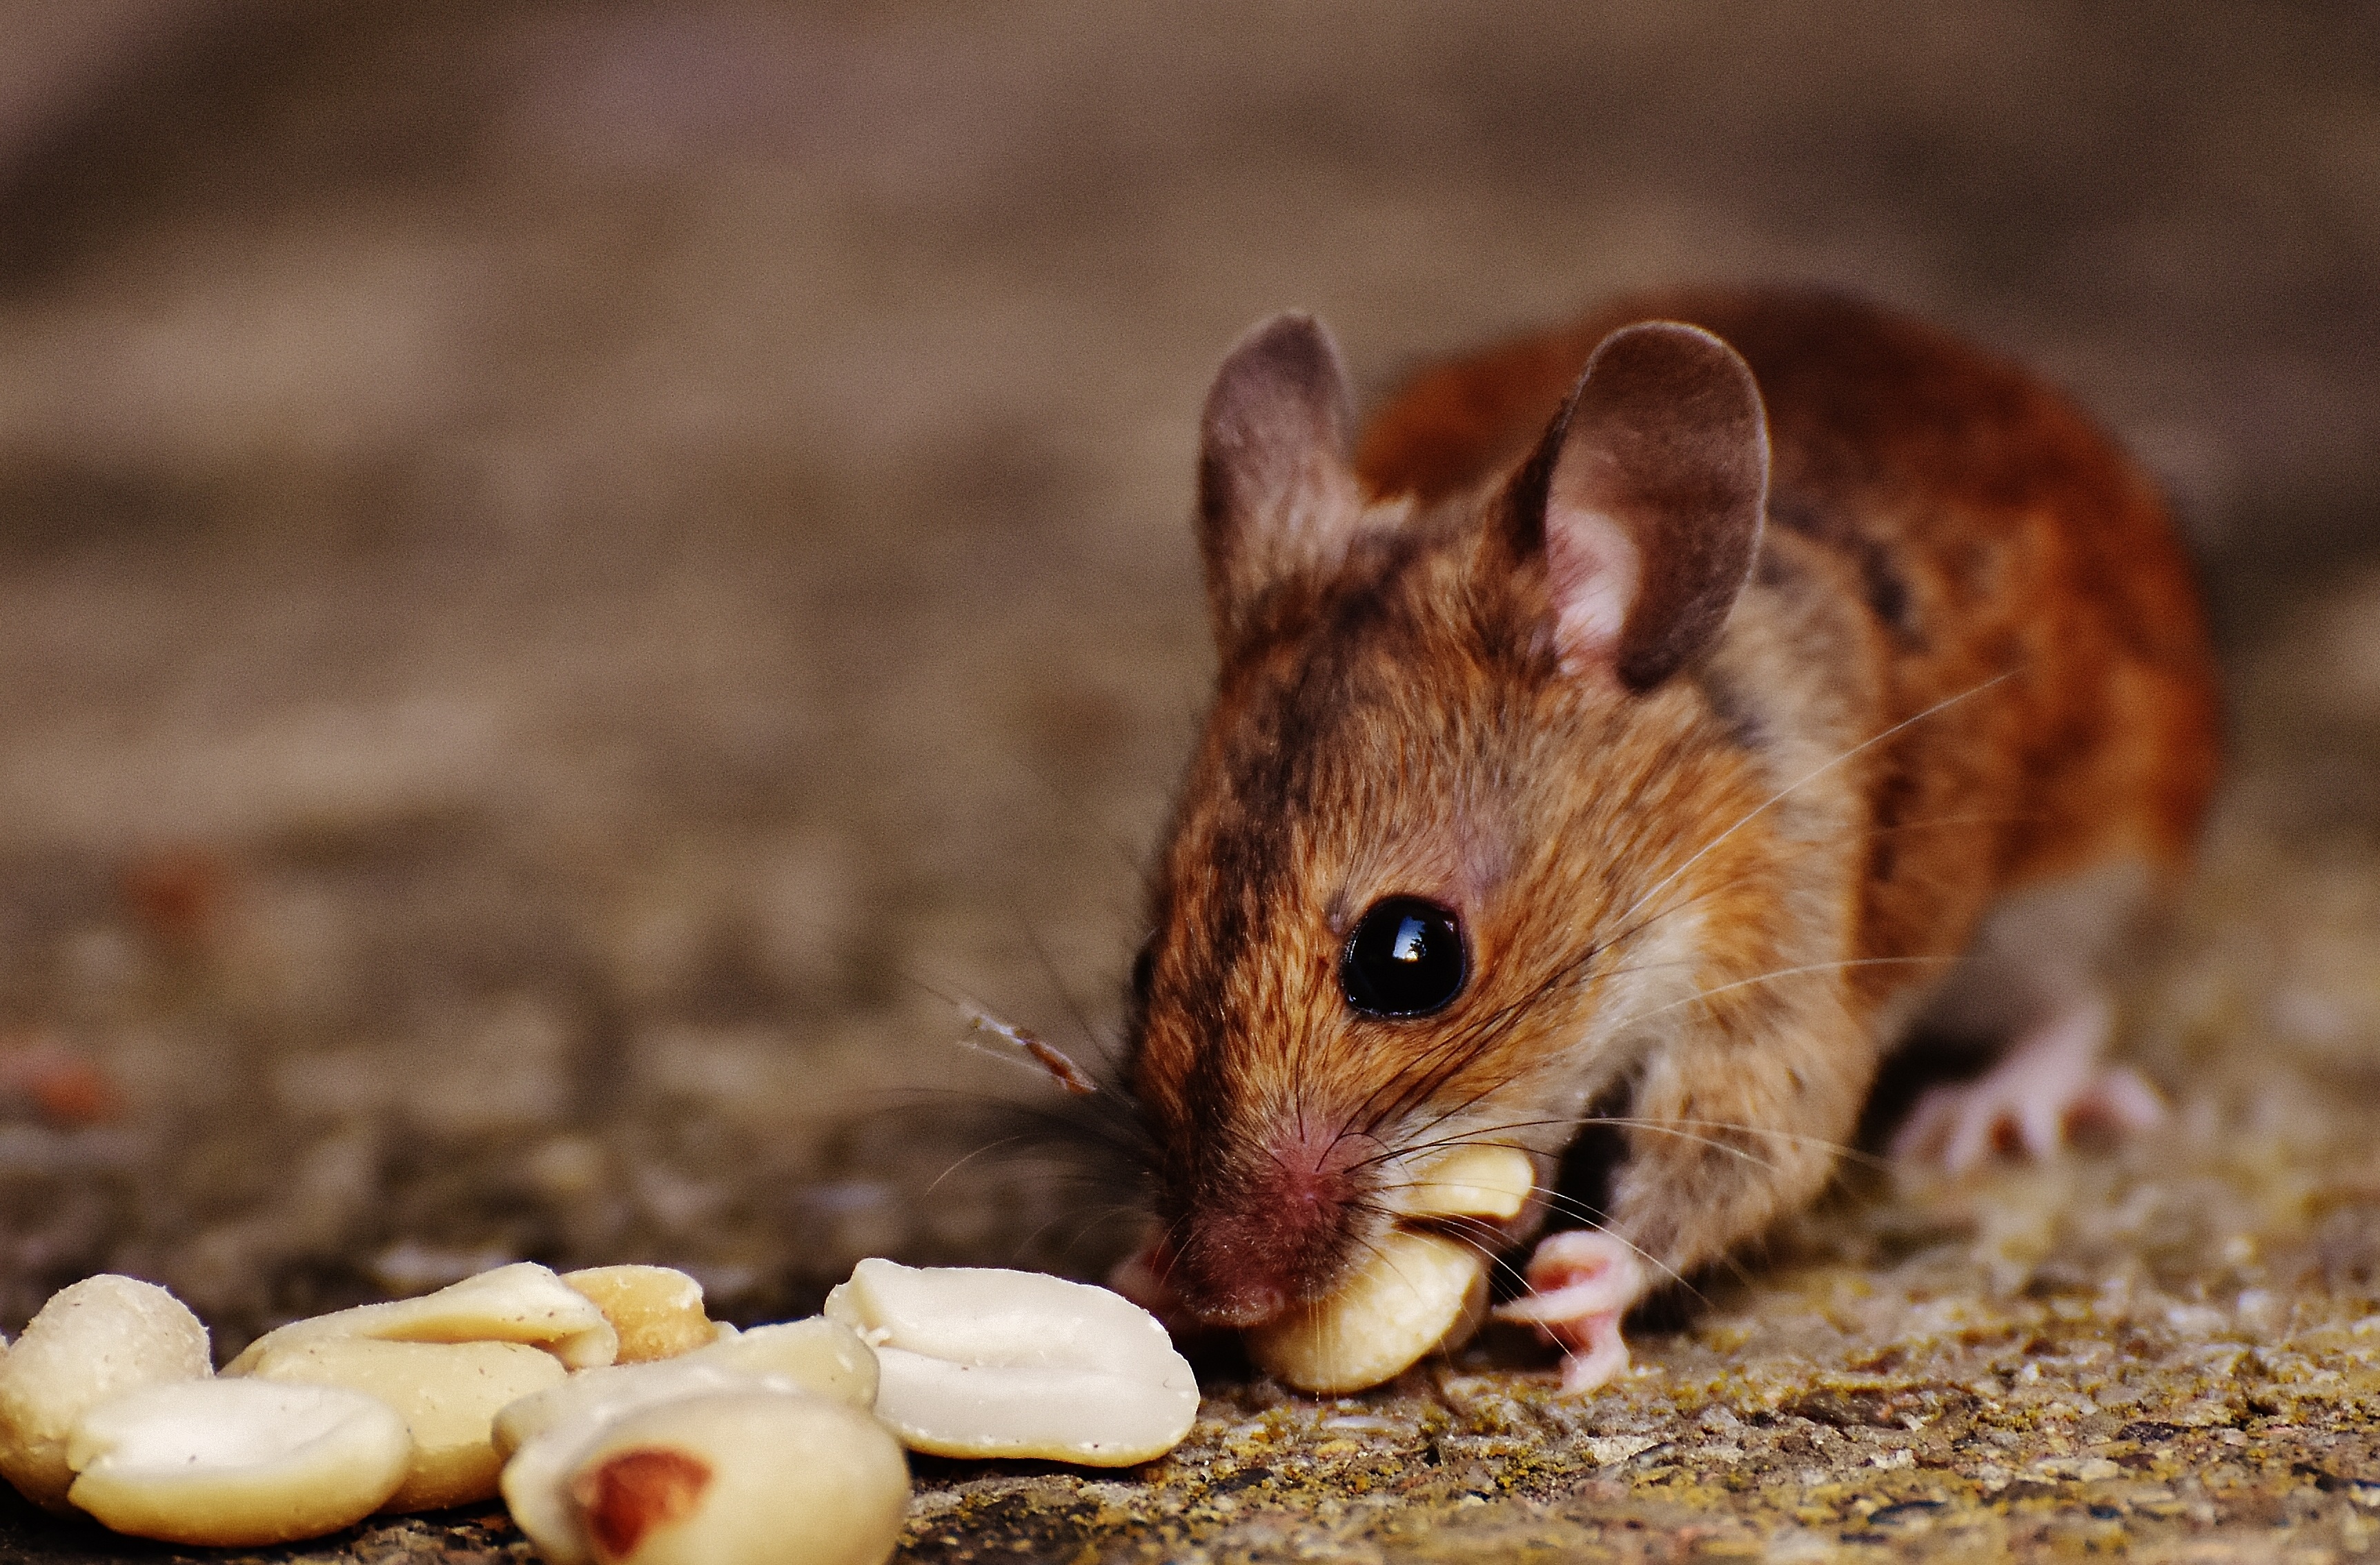
nature, sweet, mouse, animal, cute, wildlife, fur, small, brown, mammal, rodent, fauna, rat, whiskers, vertebrate, chipmunk, funny, nager, pest, mice, button eyes, wood mouse, apodemus sylvaticus, gerbil, muroidea, muridae